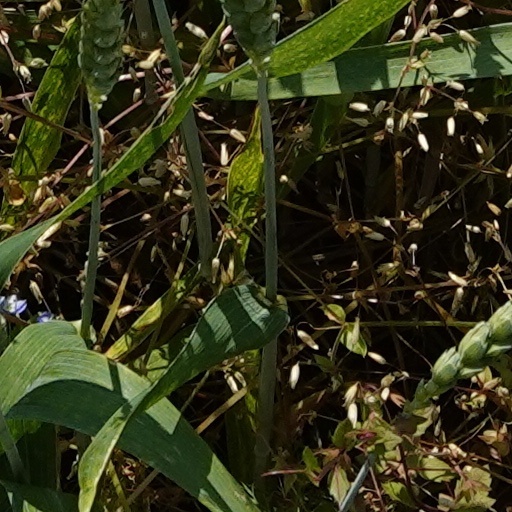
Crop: wheat